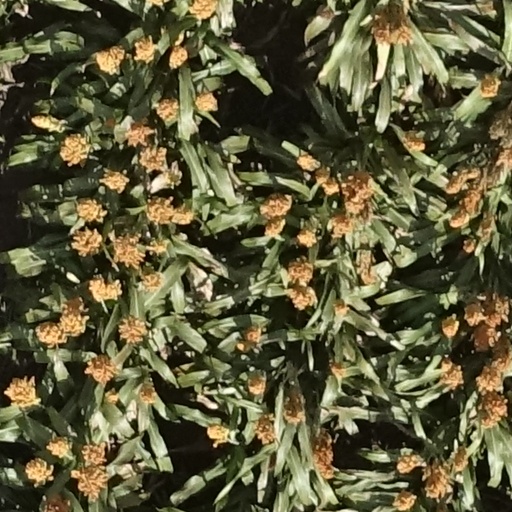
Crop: sorghum